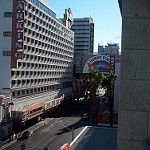
Label: street